Revolutionary Government of the Republic of Indonesia

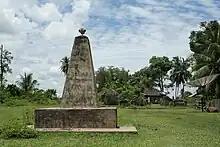
erected by central government troops from Kodam II/Sriwijaya at Indrapura

The central government in Jakarta, having tolerated the dissident Army Councils for almost twelve months, promptly began preparations to militarily defeat the PRRI. The rebels had virtually no chance of success given the overwhelming superiority of the government forces. In addition, the military experience possessed by General Nasution, who was leading the government military forces, far exceeded that of Lieutenant Colonel Husein.